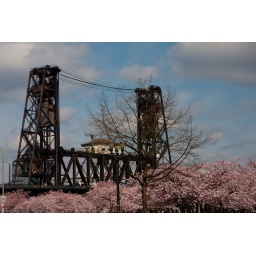
The RR bridge over the river in PDX framed by the beautiful trees.